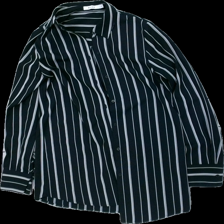
View: front
Type: Shirt
Category: Ladies
Brand: Na-Kd
Colors: Black, Grey
Material: 100% poly
Pattern: Striped
Cut: Regular
Size: 34
Season: All
Price range: 100-150
Recommended usage: Reuse